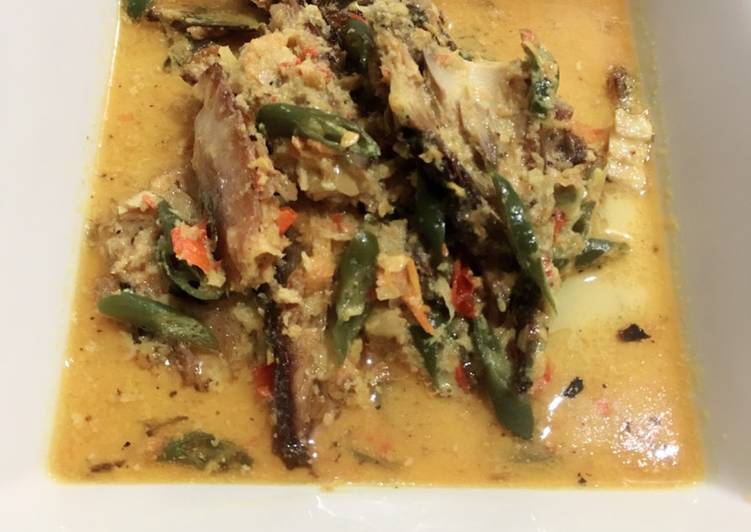
Label: gulai_ikan